ProCharger

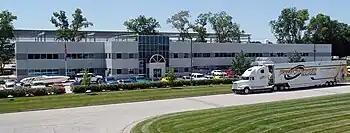
ProCharger headquarters

The company manufactures ProCharger superchargers and supercharger systems for a variety of applications, including automotive, truck, motorcycle, UTV (utility terrain vehicle) and marine. ProChargers are distributed primarily through a network of dealers who have installation and calibration capabilities. The company also designs aircraft deicing compressors and industrial blowers, blower packages and compressors through its Inovair division.